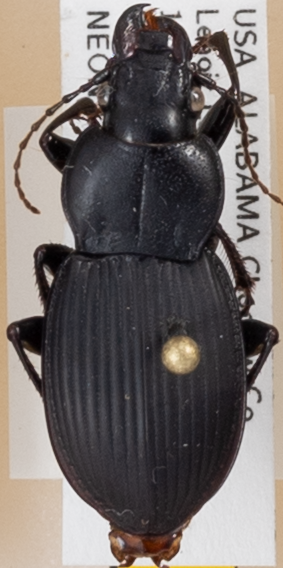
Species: Cyclotrachelus sodalis
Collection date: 2017-06-21
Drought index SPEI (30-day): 2.09
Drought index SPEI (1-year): -0.256
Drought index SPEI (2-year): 0.354